Sam Vishal

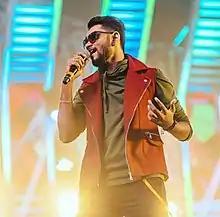
Vishal in 2019

Sam Vishal J.X. (born 28 September 1999) is an Indian singer and an independent vocalist. In 2019, he became the 2nd runner up of Super Singer 7 reality show. As the 2nd runner up of his season, he won a chance to sing songs for music director Anirudh Ravichander – 'Chitti Story' and 'Putta Story' (Telugu and Kannada versions of 'Kutti Story') for the film Master. Apart from film music, Sam Vishal is also a regular in independent music and is also seen releasing music independently. He has won the 'Sensational Singer at Digital' award at Blacksheep Digital Awards 2022.